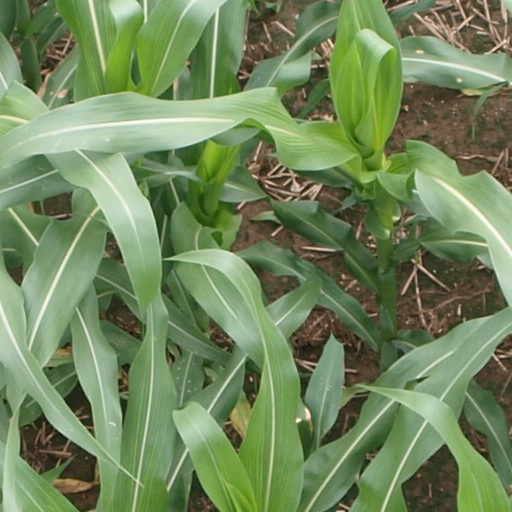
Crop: maize; corn